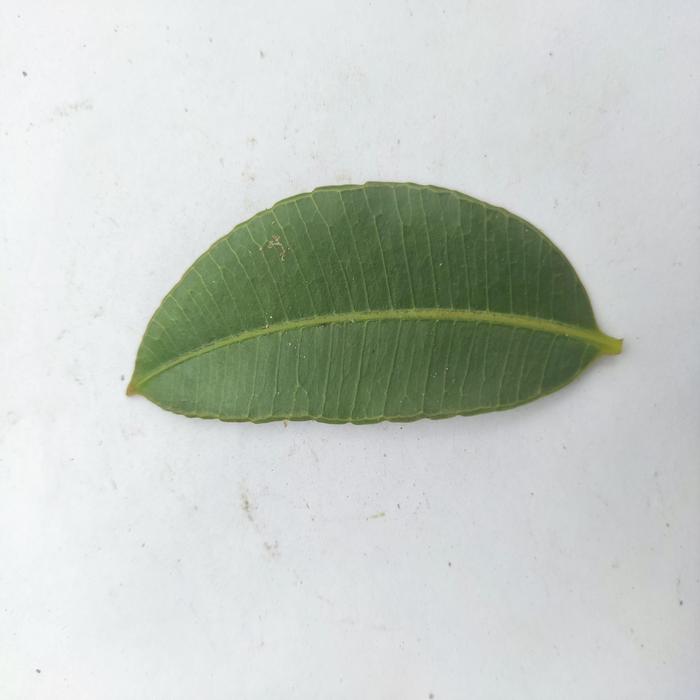
Crop: Hog Plum
Leaf condition: Heathy_Leaf